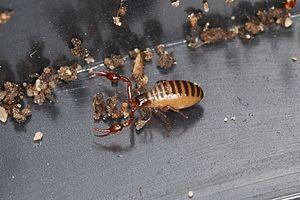
Neobisium carcinoides est une espèce de pseudoscorpions de la famille des Neobisiidae.